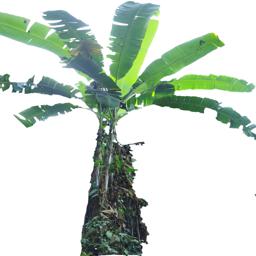
Label: BHIMKOL